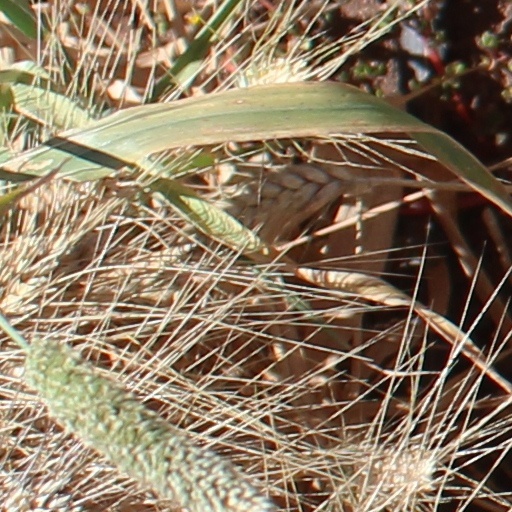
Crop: wheat